Jain temple, Alappuzha

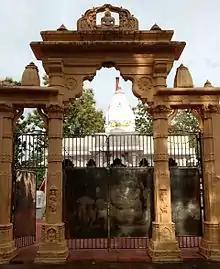
Entry gate

Jains have a very strict and particular code of rituals and rites and it is imperative that these rituals and rites are observed by everyone in the community strictly without any fail whatsoever. Every day "Sanatra Pooja" aka "Snatra Puja" is conducted for around one and half hours which is believed to bring spiritual sanctity and nirvana to their lives. The festival of their temple is called "Parva paryushana" and the same is conducted once every year. The festival lasts for eight days and it is usually celebrated in the month of August–September. During the festival, many aacharyas from Gujarat come to the temple. They also have the habitual ritual of reading the history of the 24 Tirthankara at the temple, during the festival. During the Jain festival, there are no concrete norms for fasting and meditating and this is a rather surprising side of Jainism. The followers have the freedom to carryout prayers and fasting according to their capacity and desires.